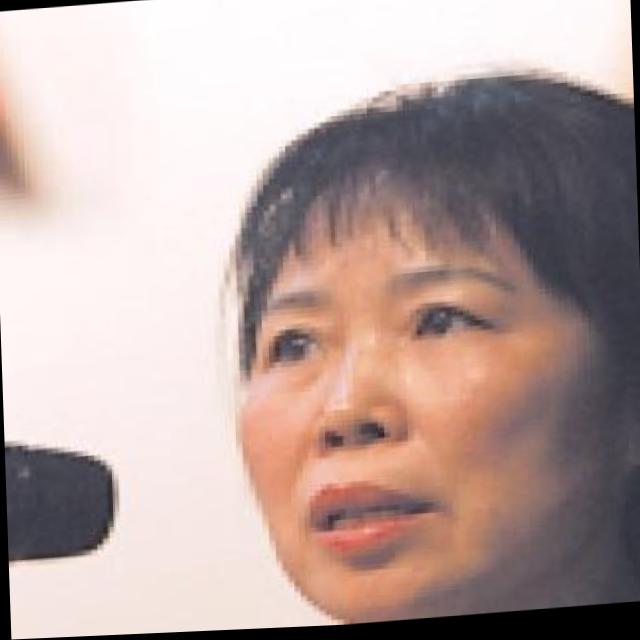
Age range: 45-64